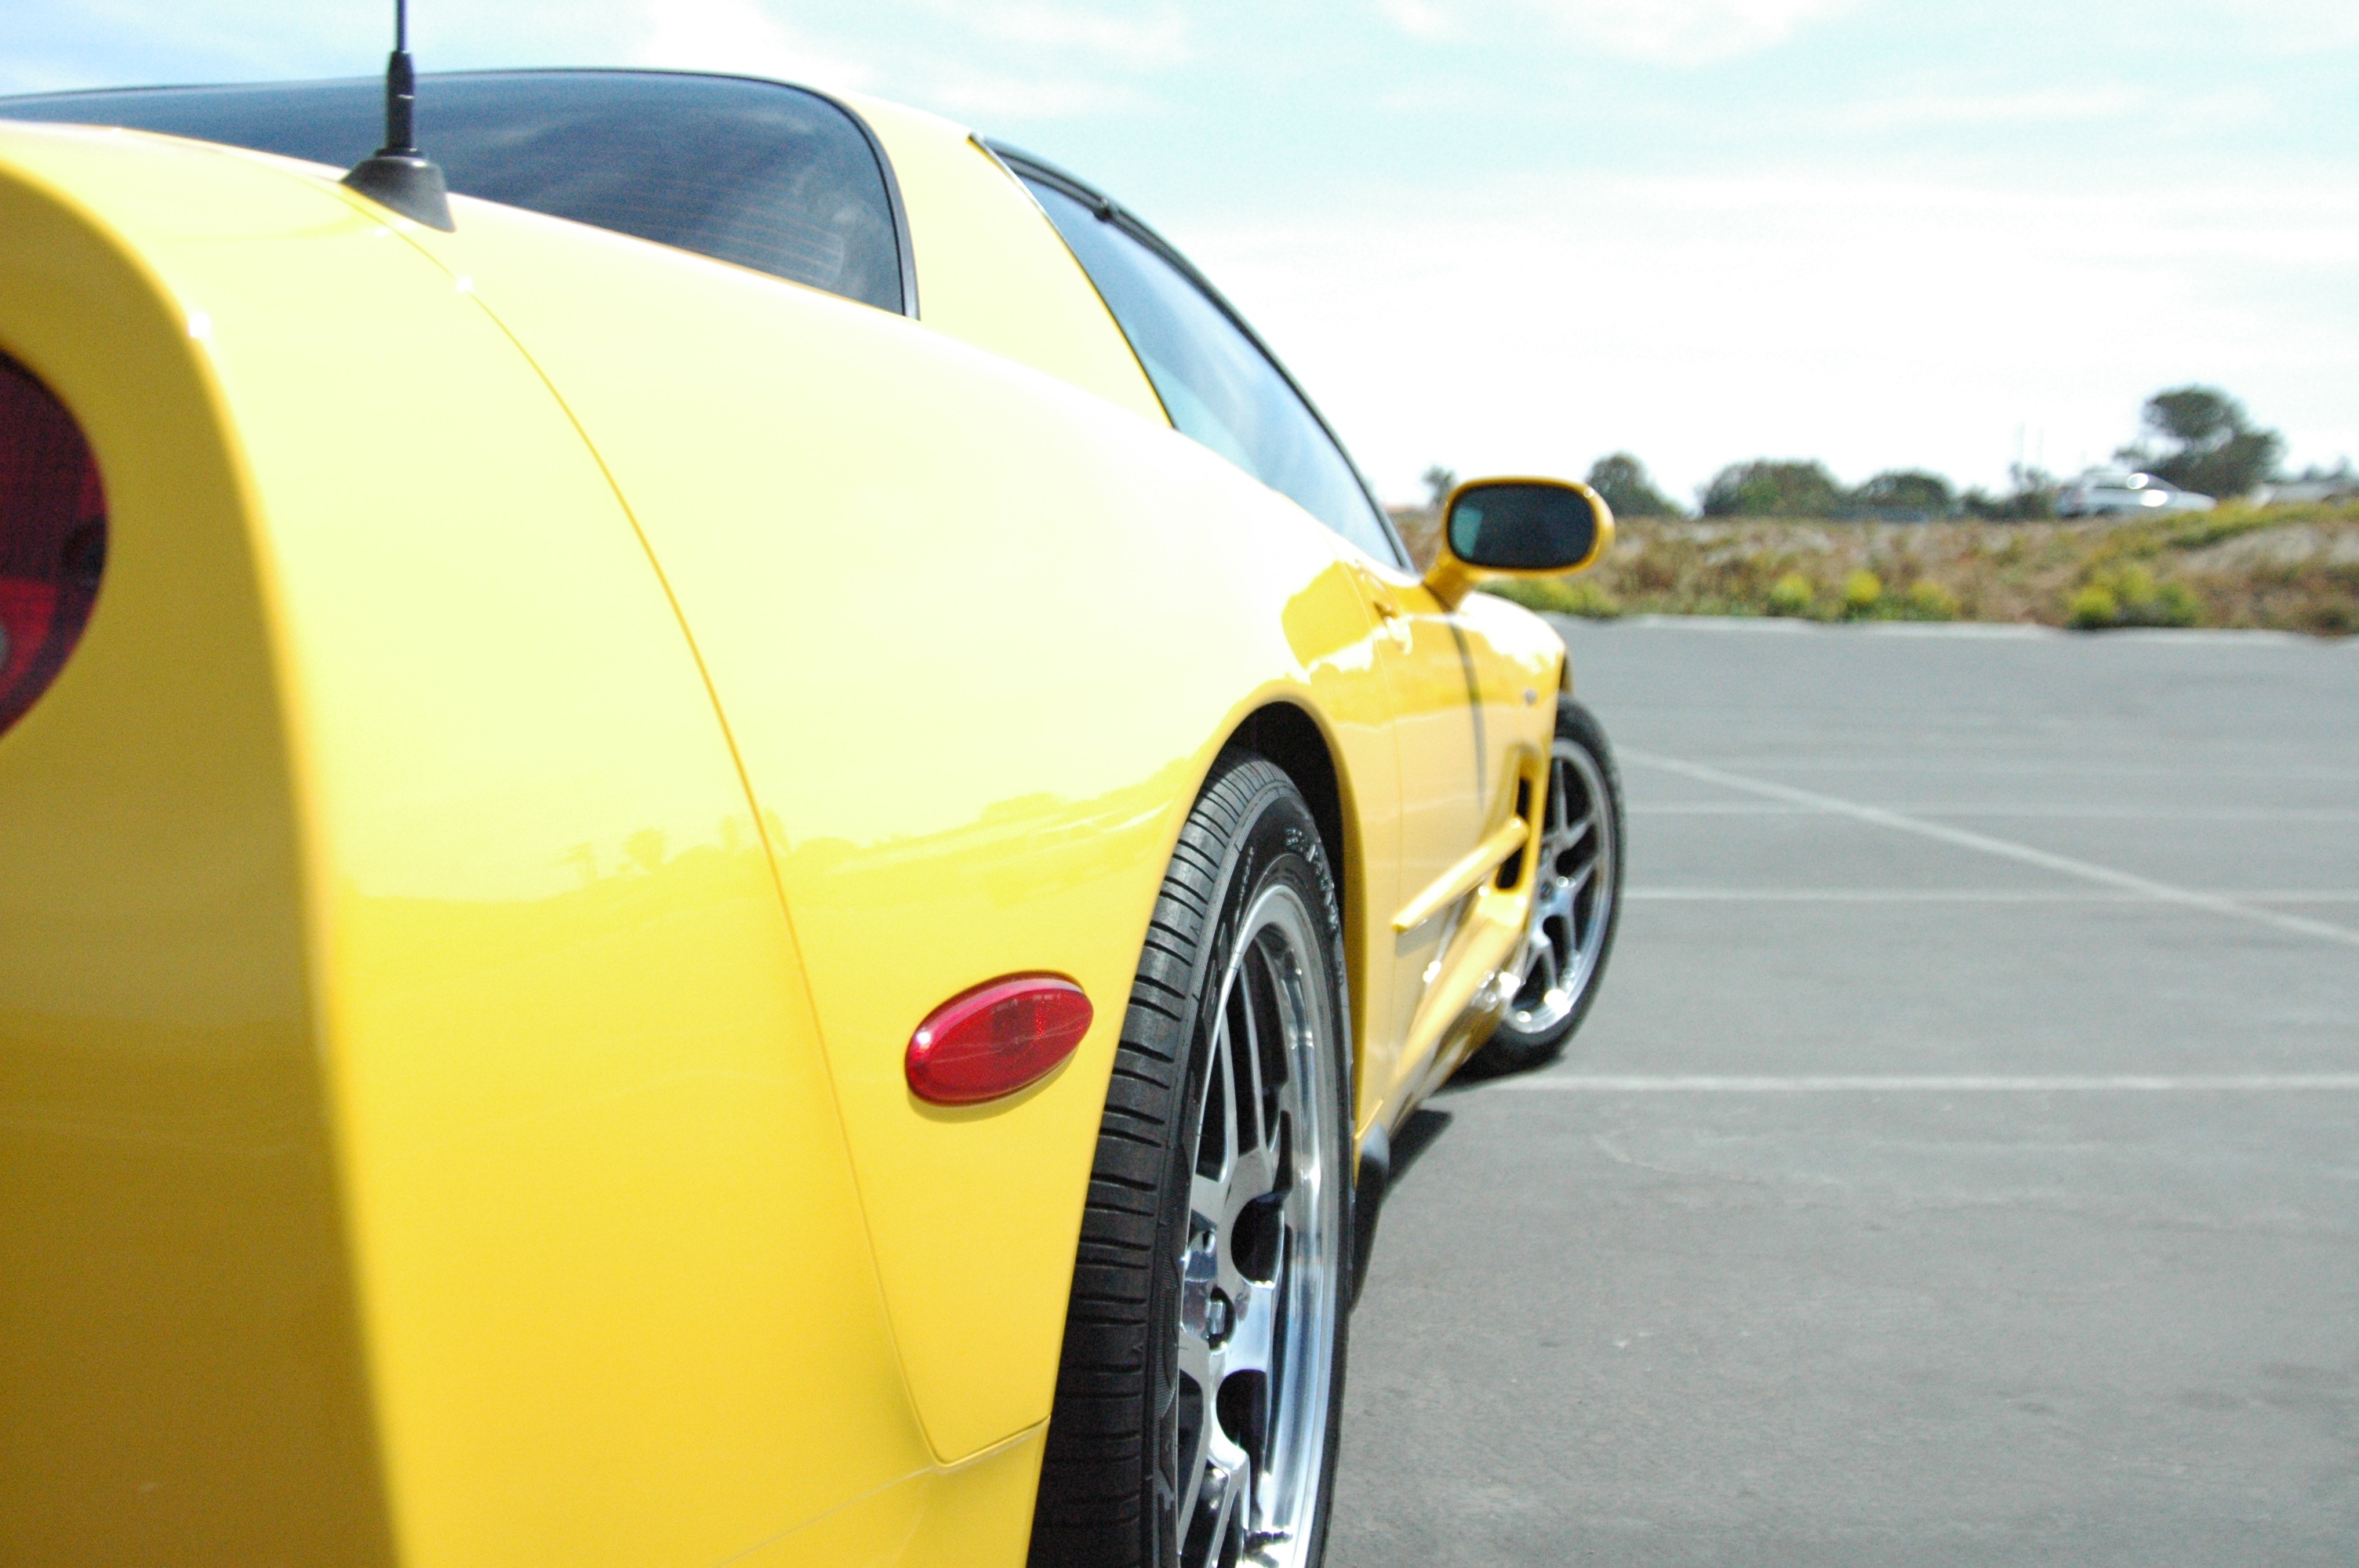
car, wheel, vehicle, sports car, bumper, supercar, rim, corvette, land vehicle, yellow car, automobile make, automotive exterior, automotive design, luxury vehicle, performance car, z06